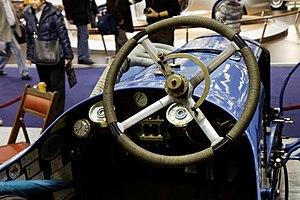
La Delage Type X est une voiture de compétition automobile de 1911, de l'écrurie Delage sport automobile.